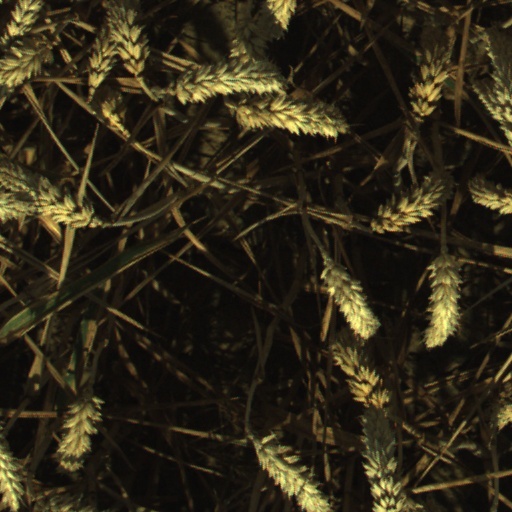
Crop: wheat